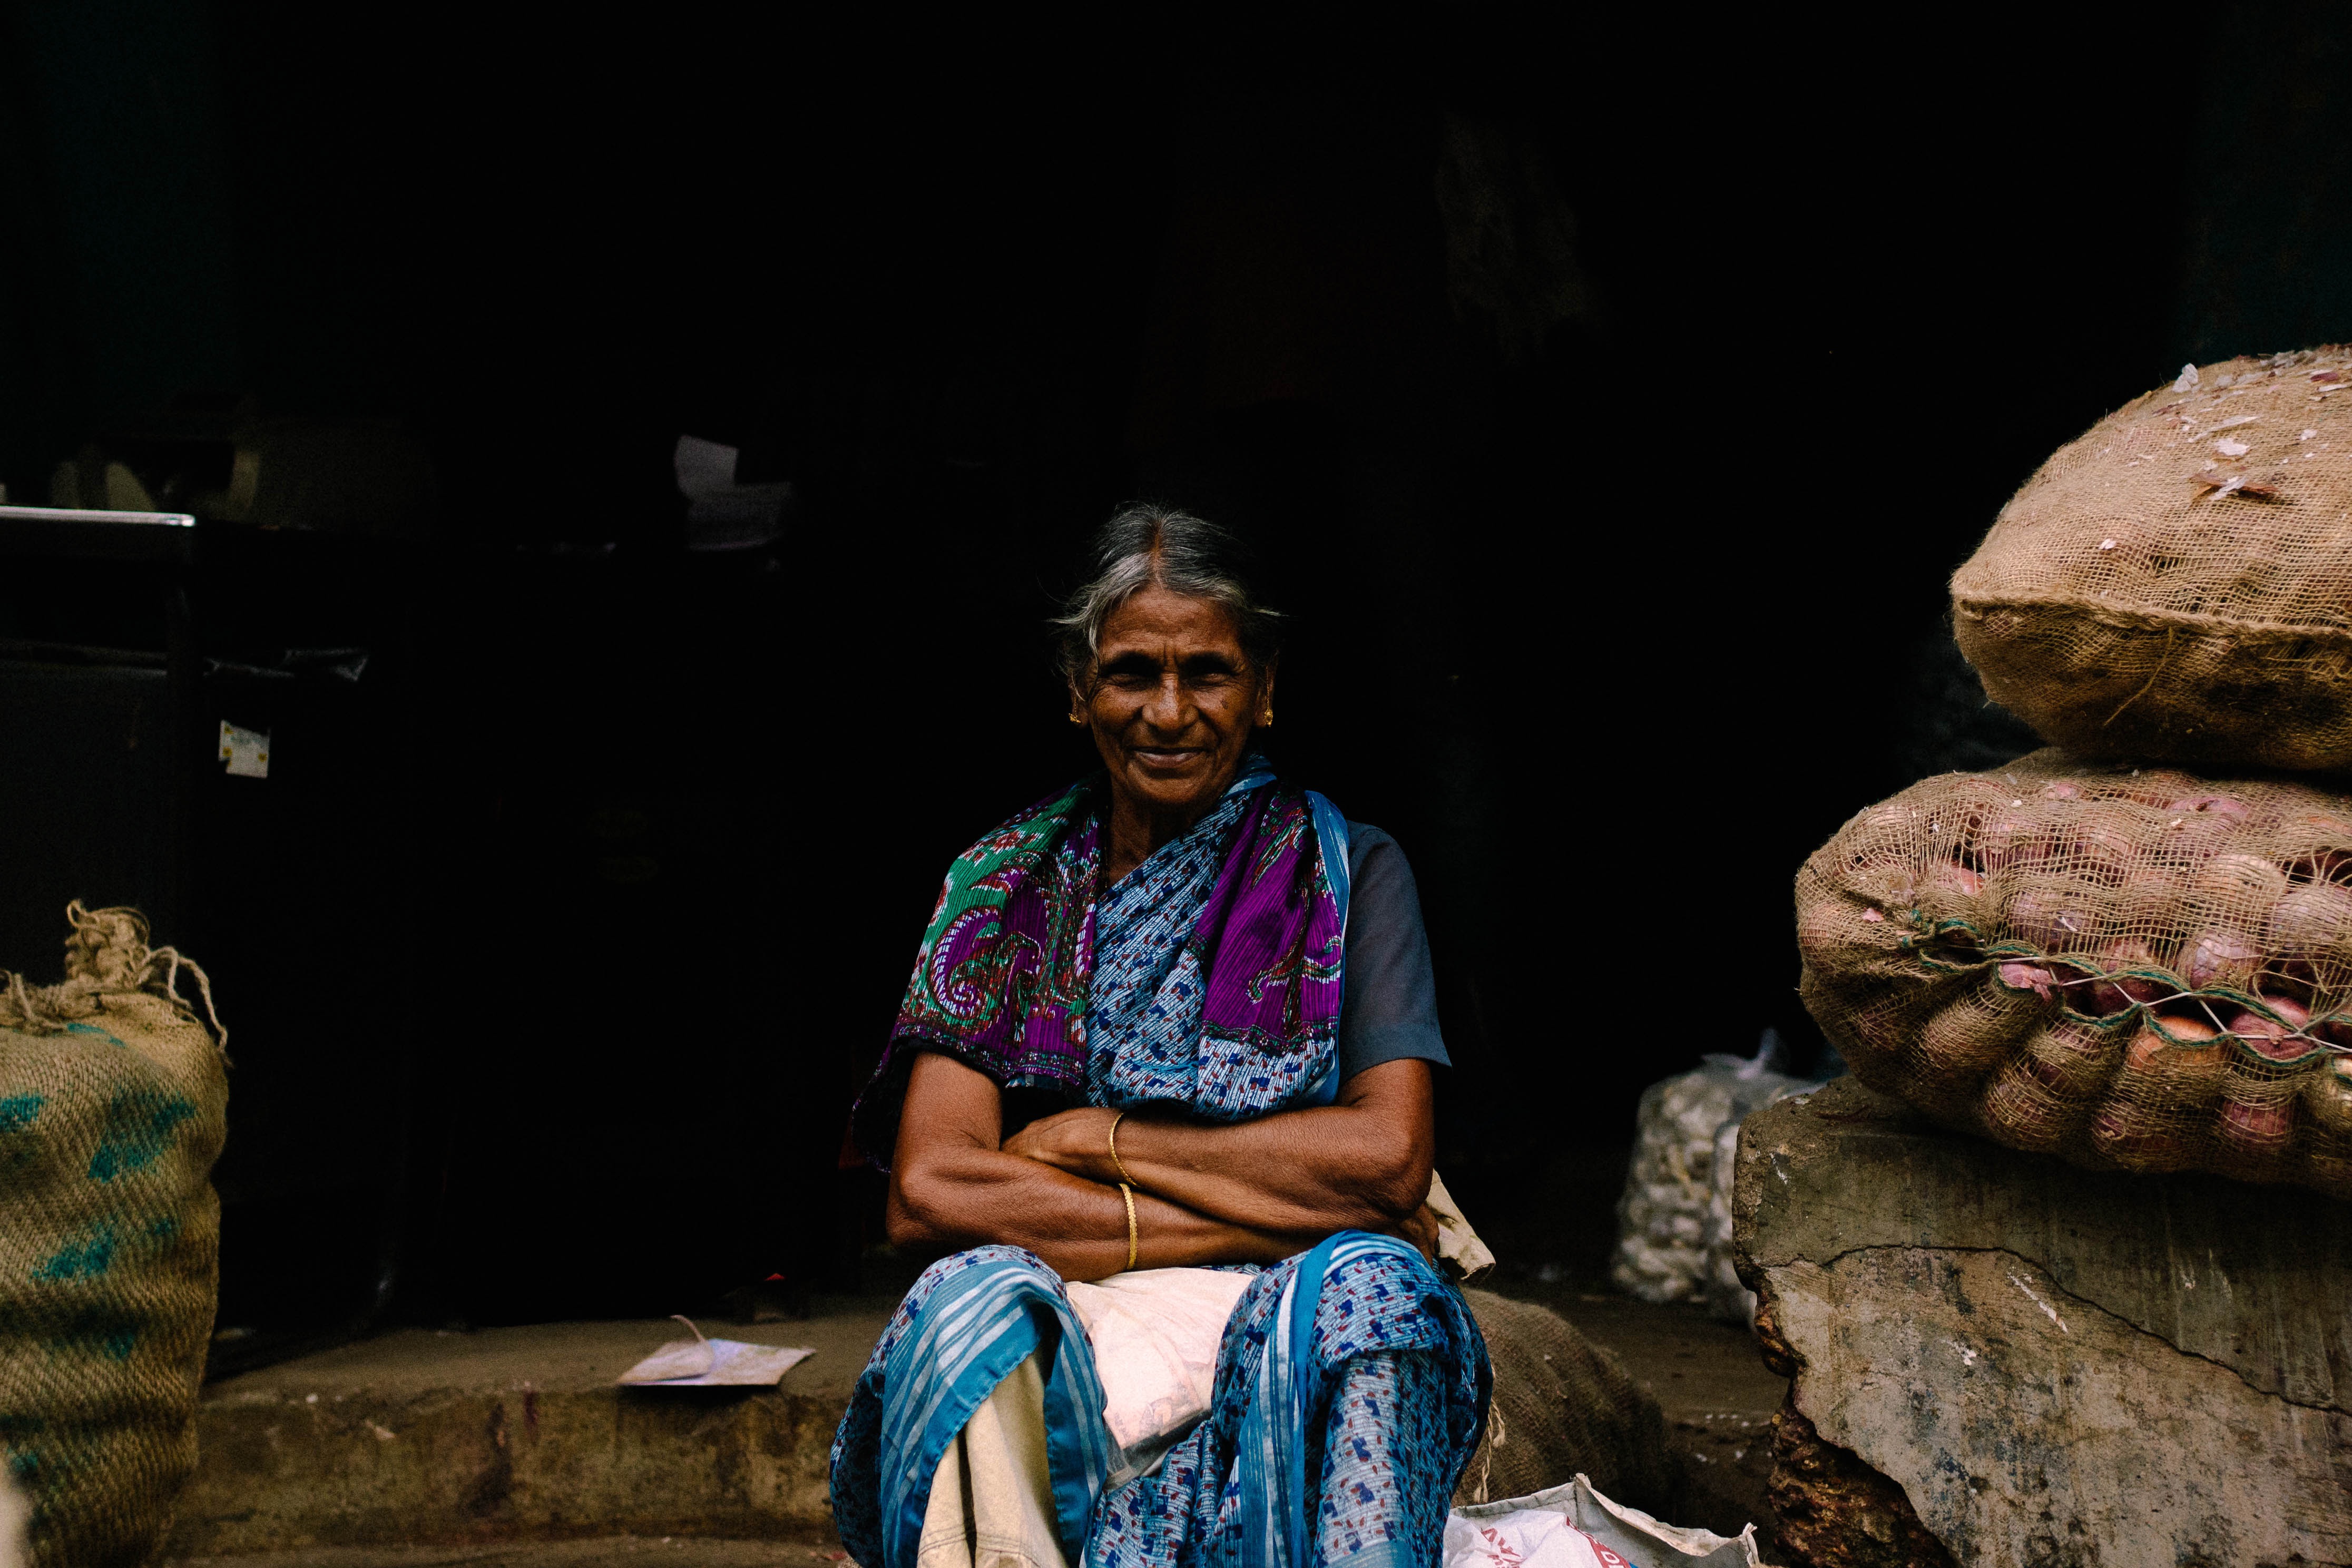
person, people, sitting, temple, image